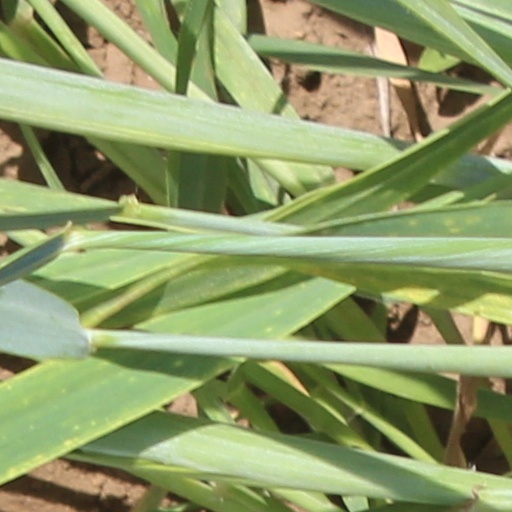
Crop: wheat